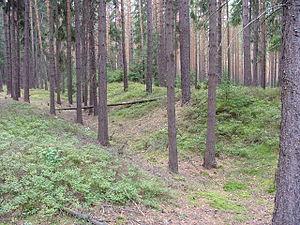
Les murs de Silésie forment une ligne constituée de trois remparts parallèles qui furent bâtis en basse Silésie.